Brad Meltzer

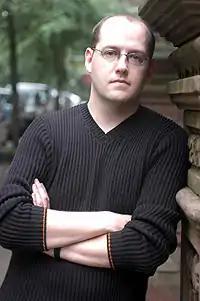
Meltzer in a 2003 publicity photo

Meltzer's books have appeared on the bestseller lists for fiction, non-fiction ("History Decoded"), advice ("Heroes for My Son" and "Heroes for My Daughter"), children's books ("I Am Amelia Earhart" and "I Am Abraham Lincoln"), and comic books ("Justice League of America", for which he won an Eisner Award).